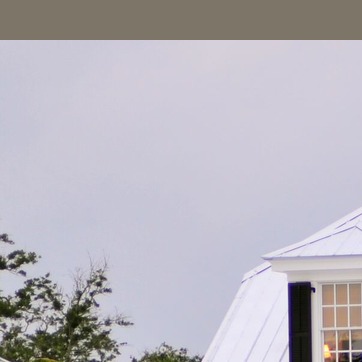
Material: sky